Espiga

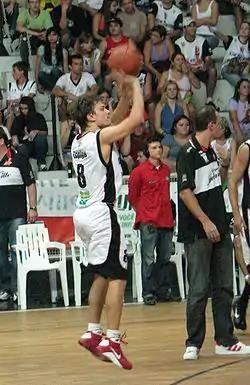
Espiga warming up his 3PT shots at an April 2010 playoff game

Flávio Aurélio dos Santos Soares (Espiga) is a Brazilian professional basketball player, who plays in the Novo Basquete Brasil league.